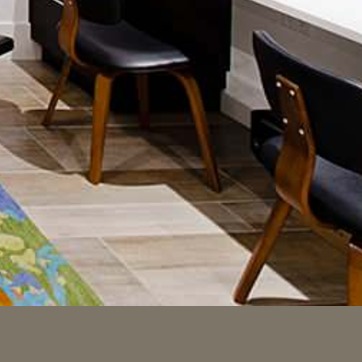
Material: tile